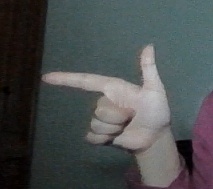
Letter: yaa